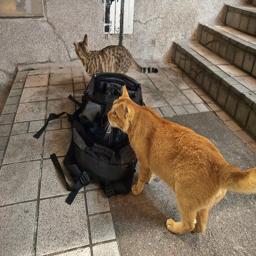
An orange cat rubbing up against a black bag.
A black back pack and two cats on a sidewalk.
Two cats of different colors standing next to a grey book bag outside.
A couple of cats that are by a stairs.
Cats investigate a backpack on a tile floor.